Mayor of Upper Hutt

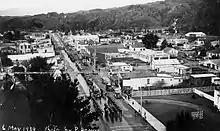
Funeral procession for Mayor Peter Robertson along Main Street in 1939

Local government in Upper Hutt commenced with the formation of a Roads Board, which was subsequently incorporated into the Hutt County Council when that body was established in 1876. The road board evolved into a dependent county town board within the County Council's jurisdiction. After a change in local government legislation, the Upper Hutt Town Board was proclaimed in 1908. In 1965, Upper Hutt qualified as a city, and this status was officially conferred in the following year, with Upper Hutt becoming a city council. In 1973, the Hutt County Council, Rimutaka, and parts of Heretaunga Ridings were amalgamated with Upper Hutt, which thus became the second largest council by area (after Dunedin City Council). Further amalgamation happened in 1989, when Heretaunga/Pinehaven District Community Council was incorporated into Upper Hutt.